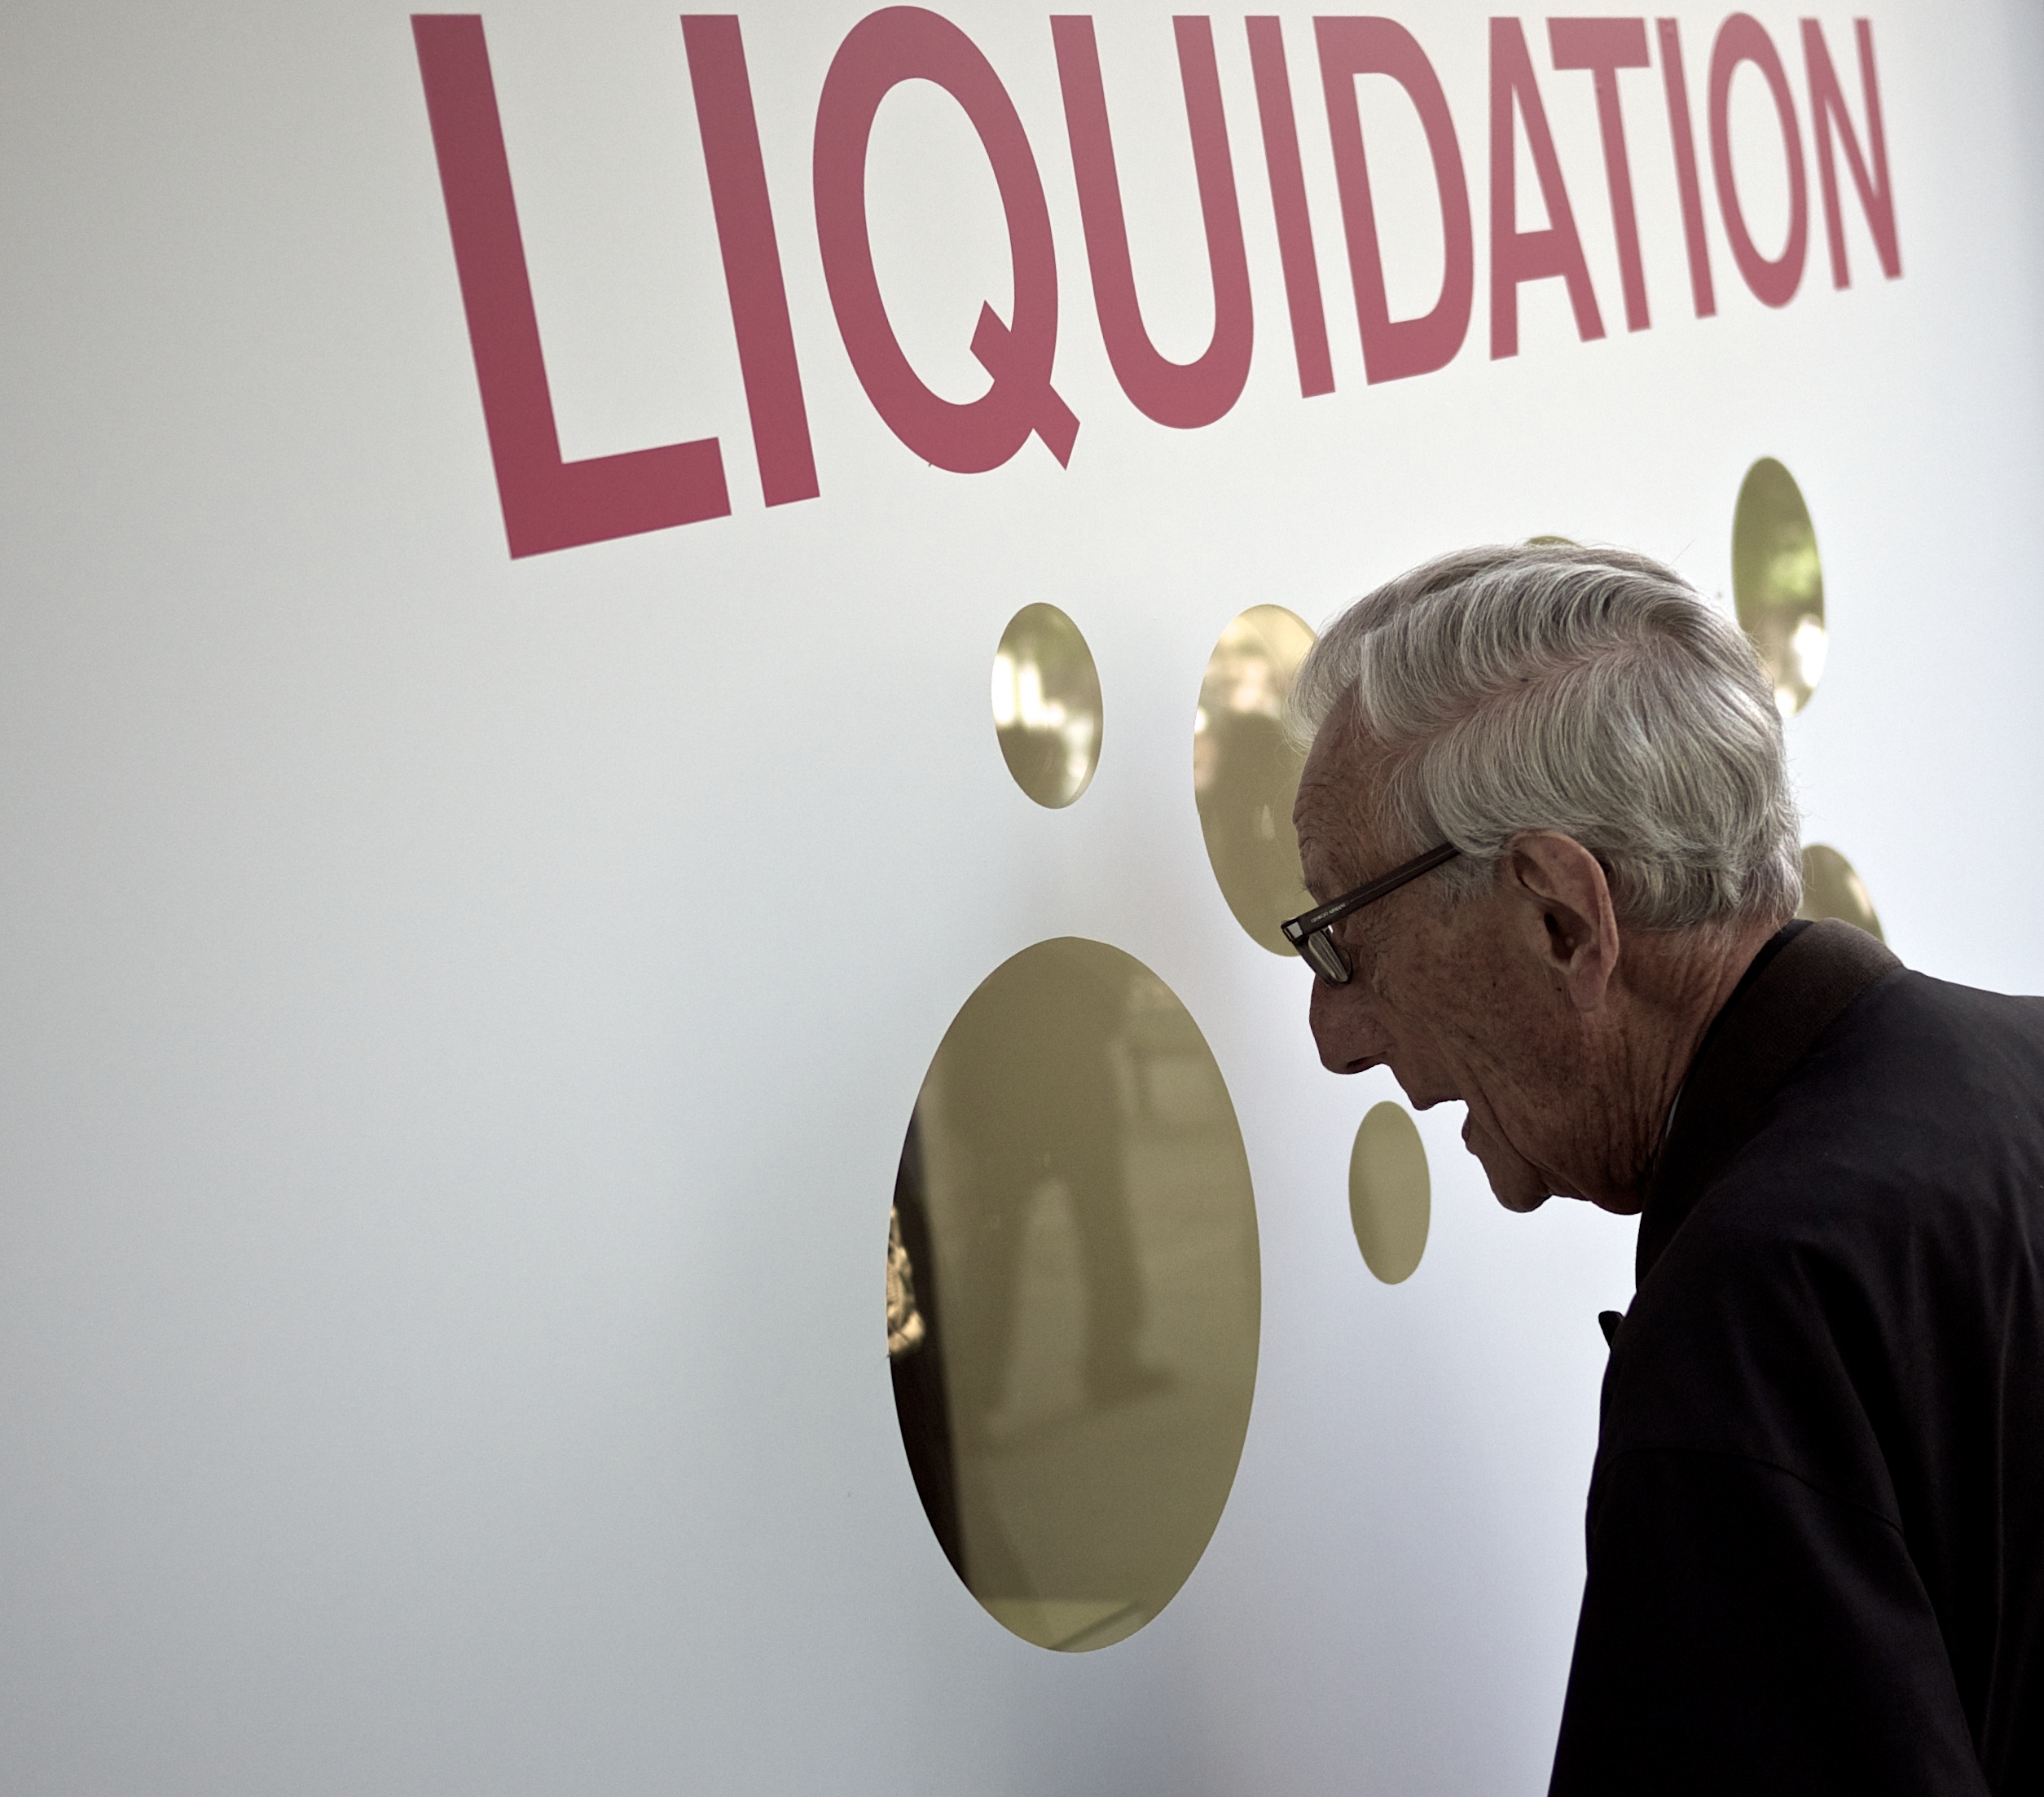
white, street, photography, ebook, training, black, brand, streetphotography, flickr, thomas, video, olympus, omd, fuji, leica, monochrom, leuthard, hcb, thomasleuthard, streettogs, sense